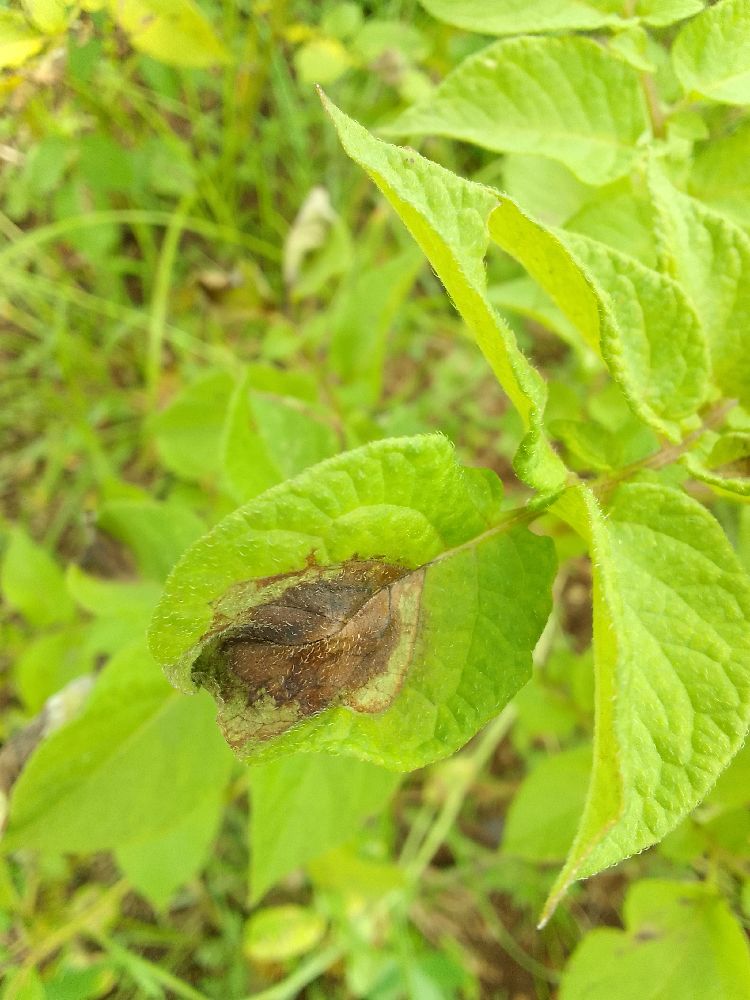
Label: Late blight